Beyond the Clouds (2017 film)

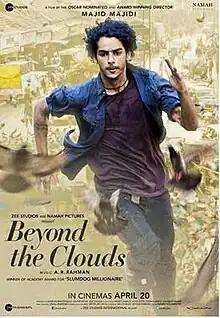
Theatrical release poster

Beyond the Clouds is a 2018 Indian Hindi-language drama film written and directed by Majid Majidi, under the production banner Zee Studios. It stars debutante Ishaan Khatter as Amir, a street hustler and drug dealer in the city of Mumbai and Malavika Mohanan (in her Bollywood Debut as Leading Actress and also daughter of Cinematographer K. U. Mohanan)as Tara, the sister of Amir. She works for a dour merchant Akshi (Gautam Ghose). The film story is centred around the bonding between the siblings, a take on human relationships in general. The sibling's bond is tested when Tara lands in jail for a crime Amir committed, which forms the film's crux. The film is a grown-up version of Majidi's previously directed "Children of Heaven" (1997).